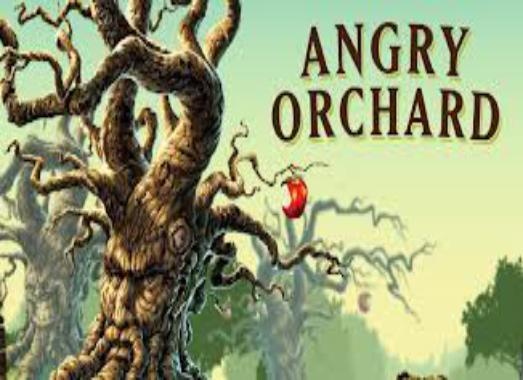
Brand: Angry Orchard
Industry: Food